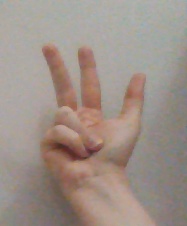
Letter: al